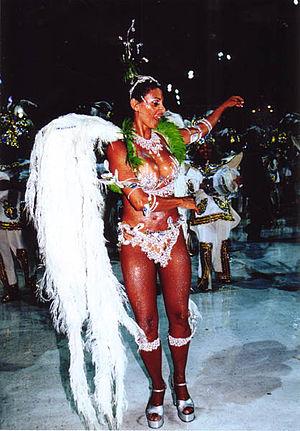
Le Carnaval de Rio est l'événement touristique le plus important de la municipalité de Rio et la fête nationale la plus populaire au Brésil, en particulier à Rio de Janeiro. Il est devenu un vrai synonyme de la célébration du carnaval dans le pays et même au monde. Il a lieu tous les ans durant les 4 jours qui précèdent le mercredi des Cendres, qui est le jour qui marque le début du carême.